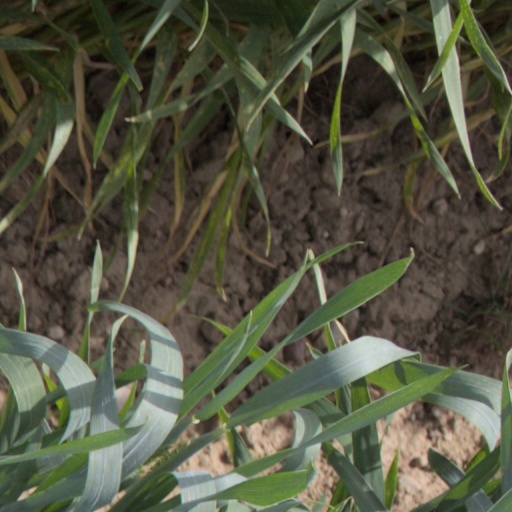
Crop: wheat